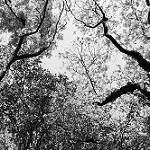
Label: B & W